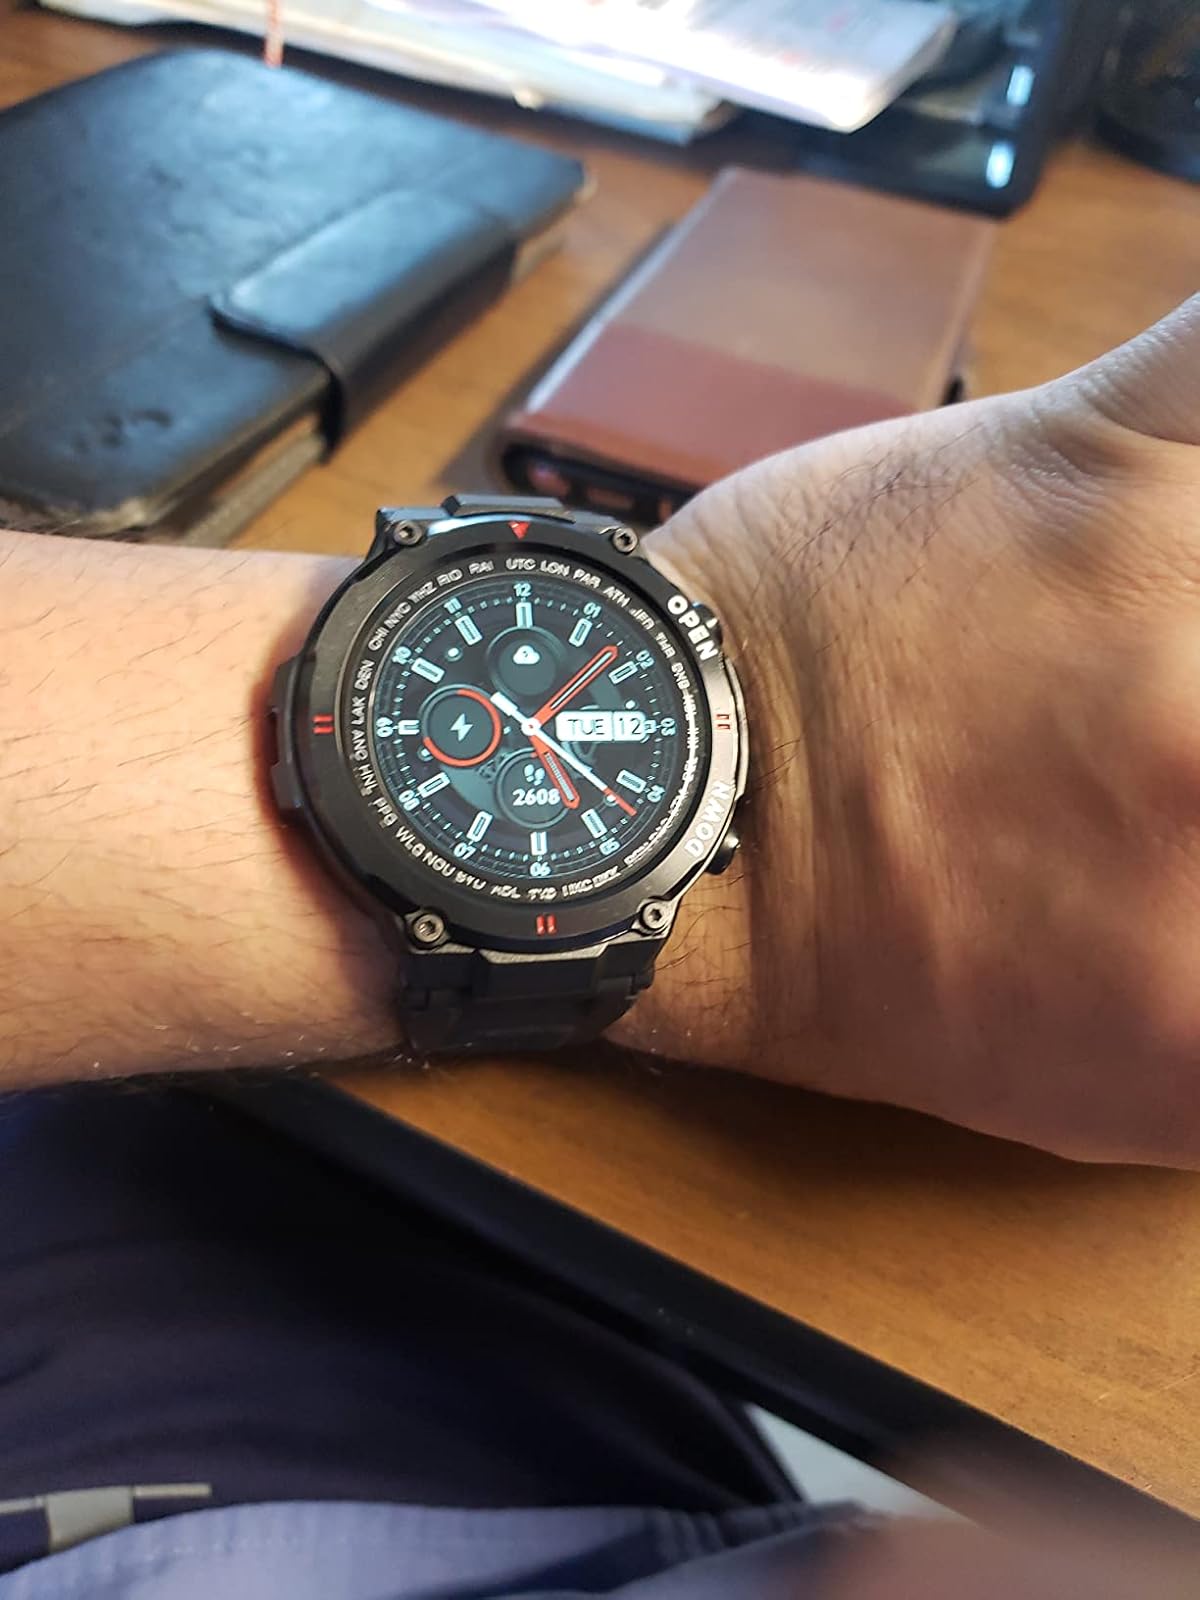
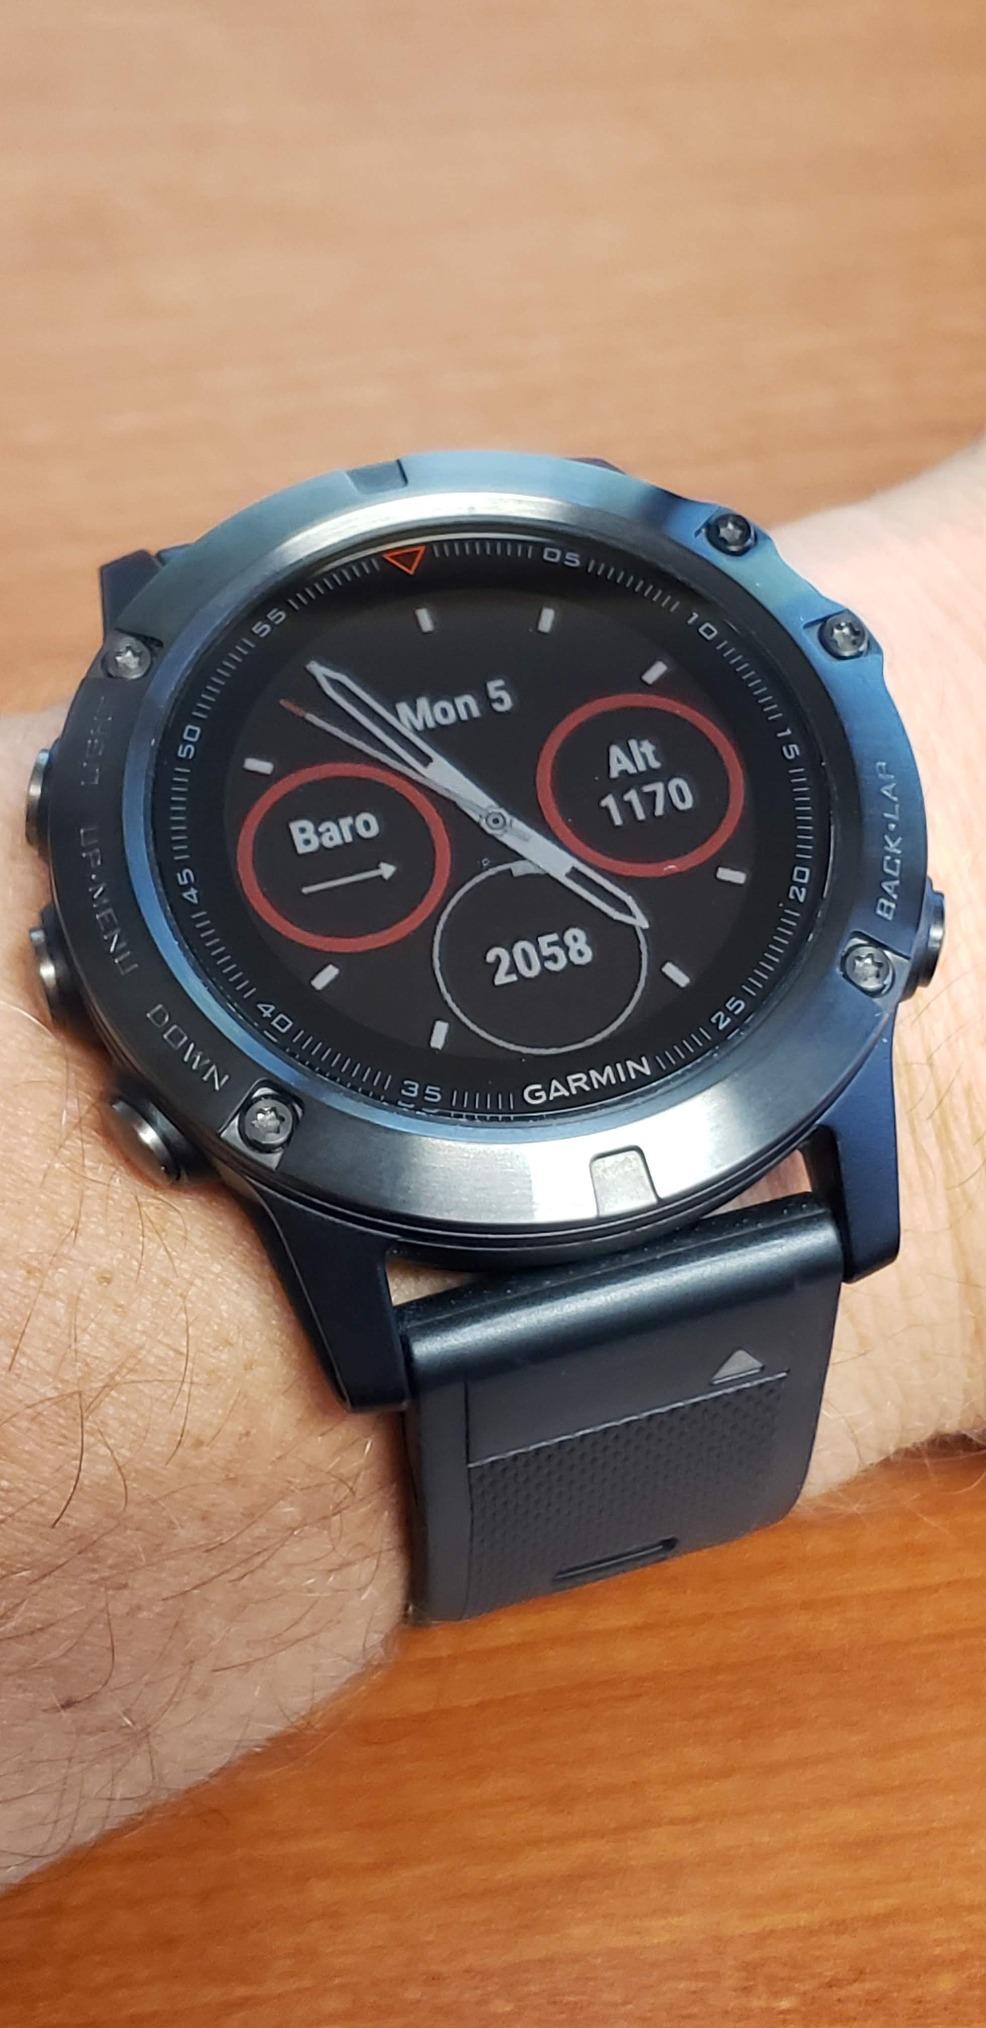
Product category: smartwatch
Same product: no